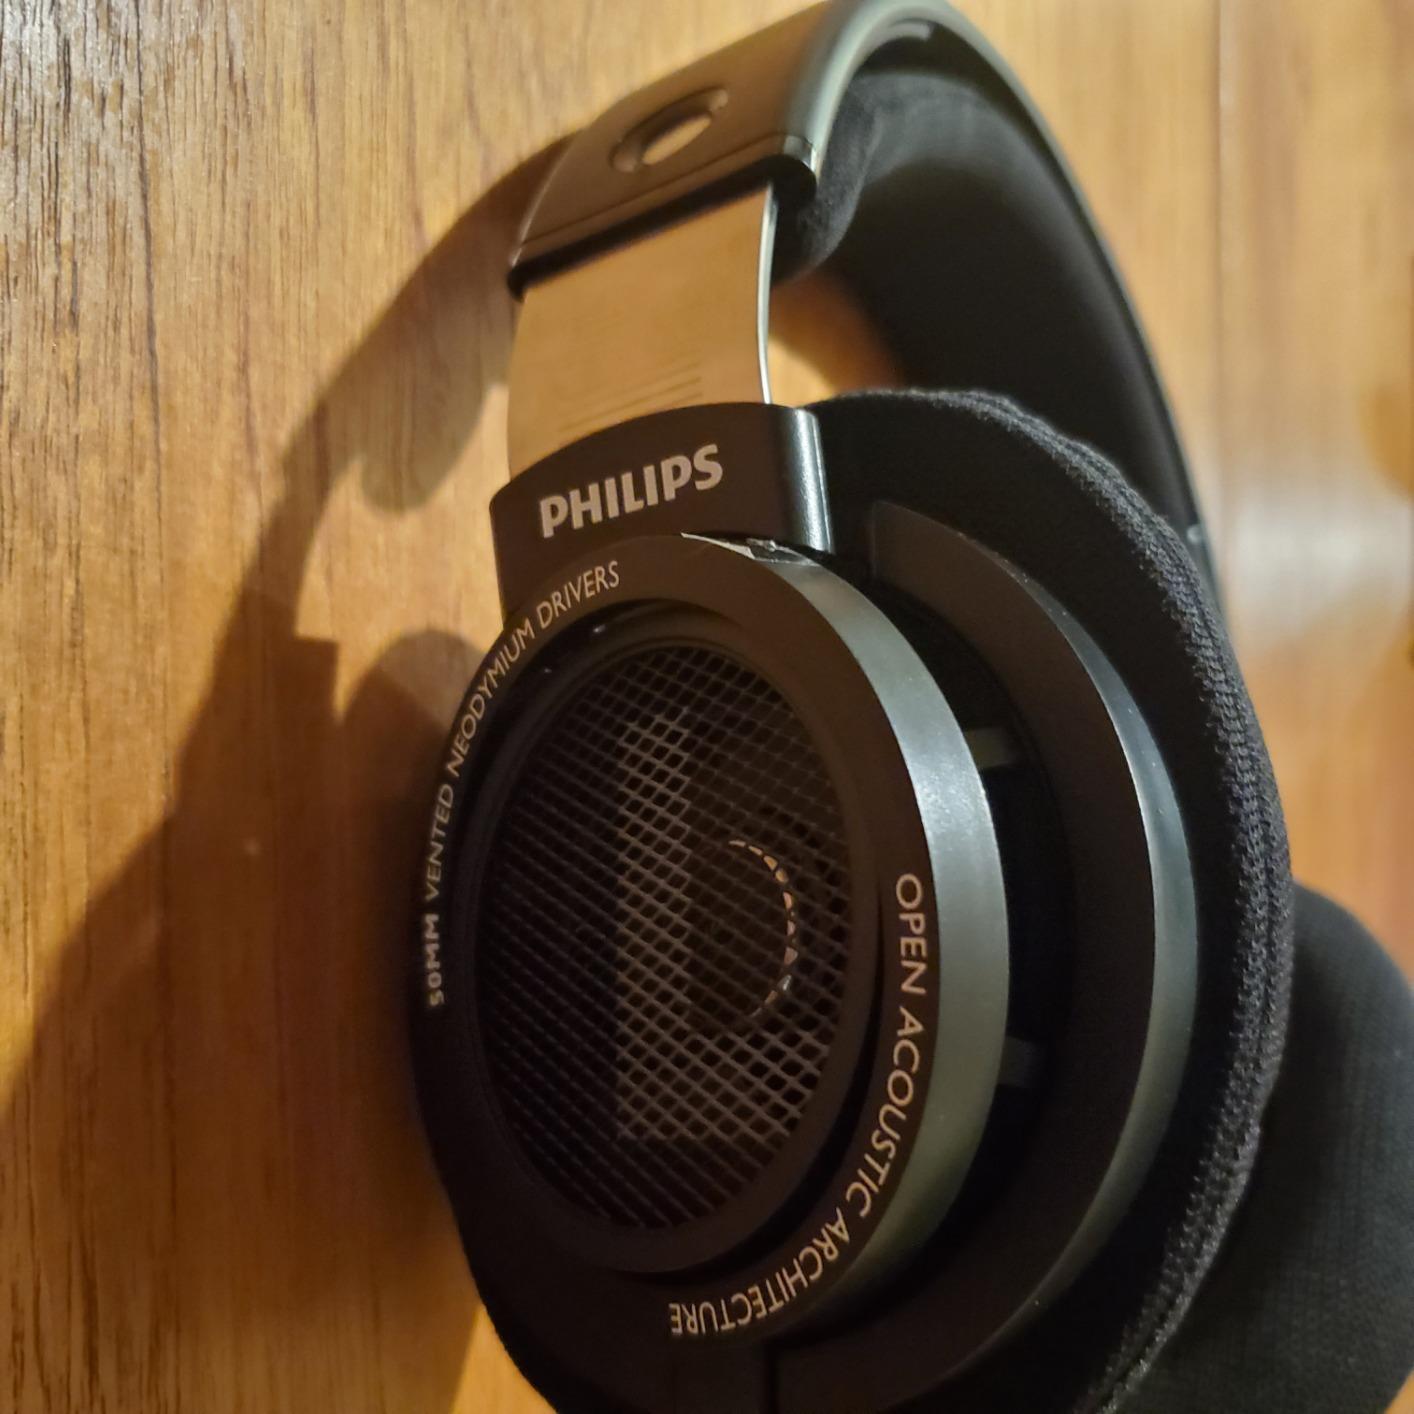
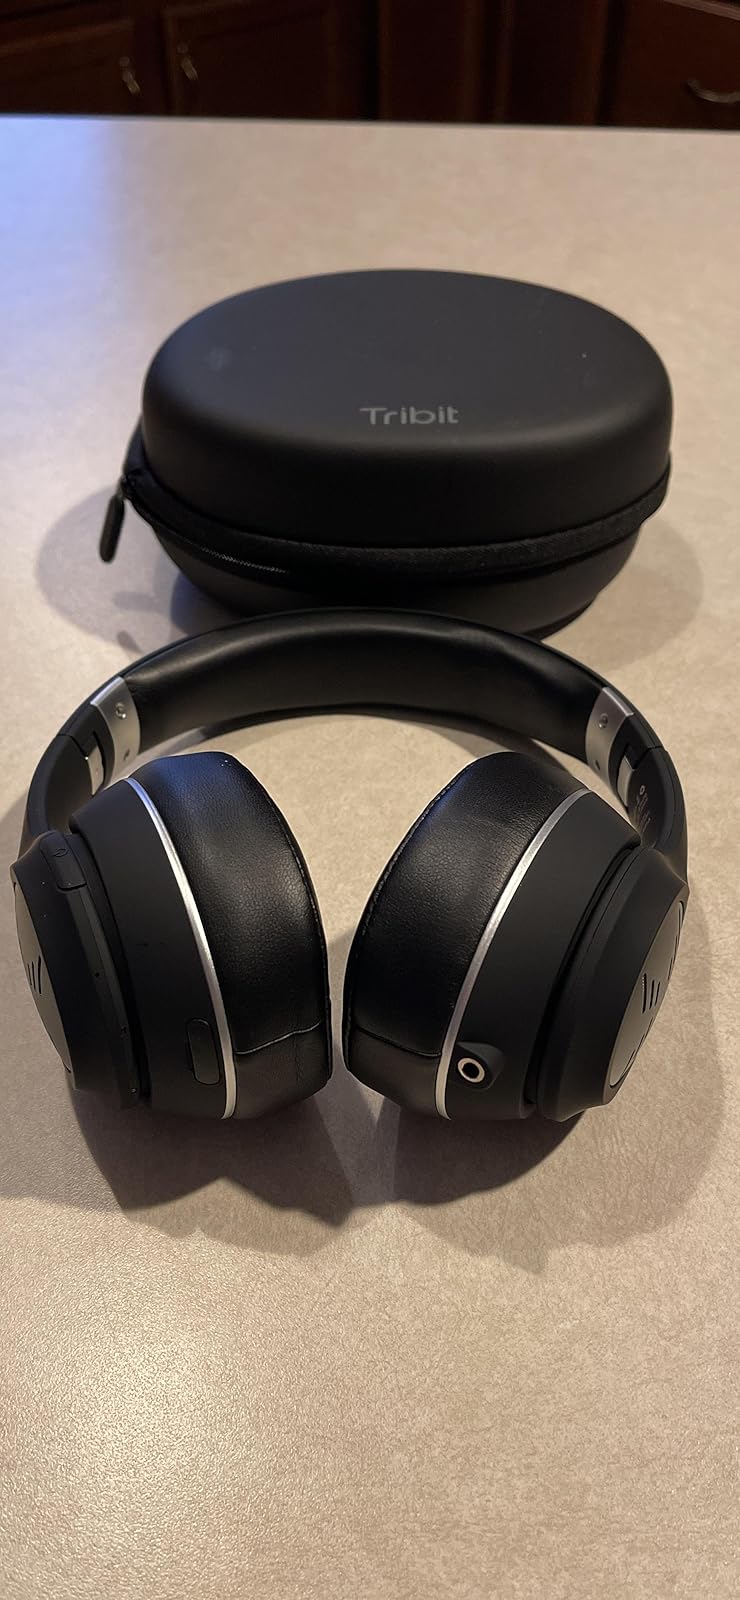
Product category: headphones
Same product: no